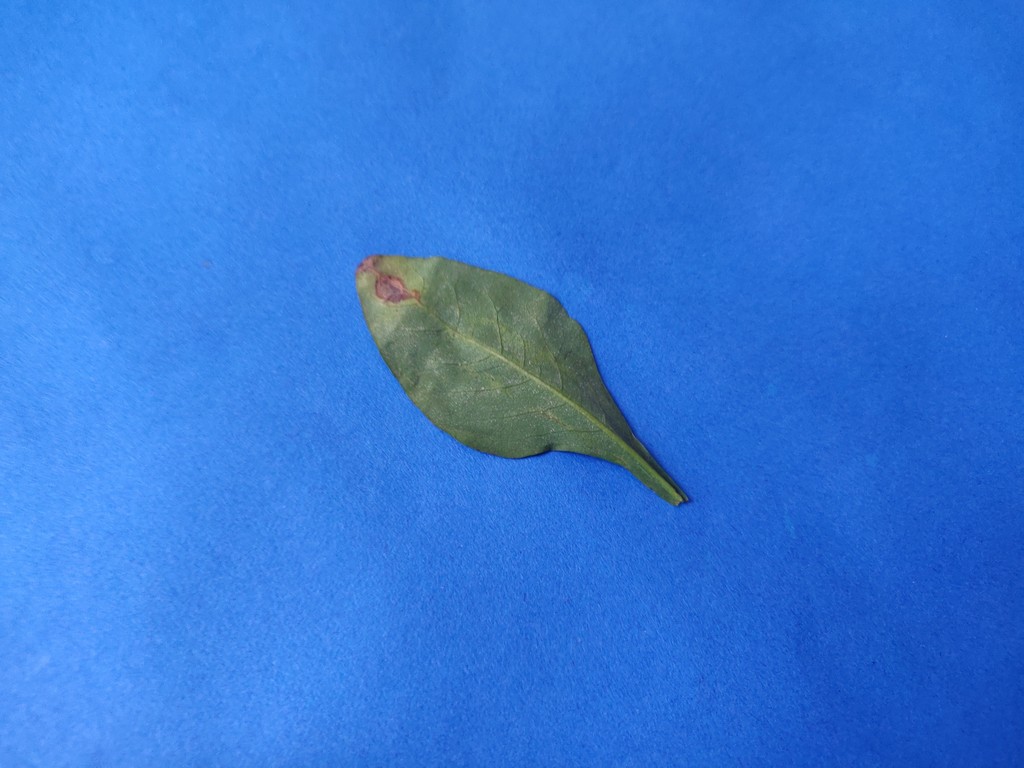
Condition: Unhealthy
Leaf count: single
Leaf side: back